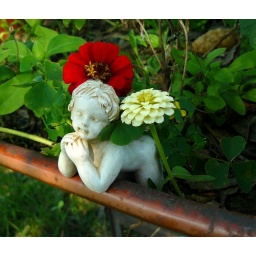
I saw a little girl hanging out in the flower bed. =) (For scavenger hunt)